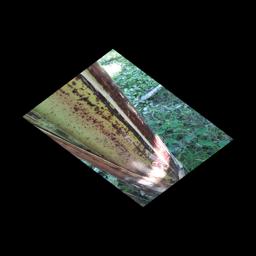
Label: PSEUDOSTEM WEEVIL